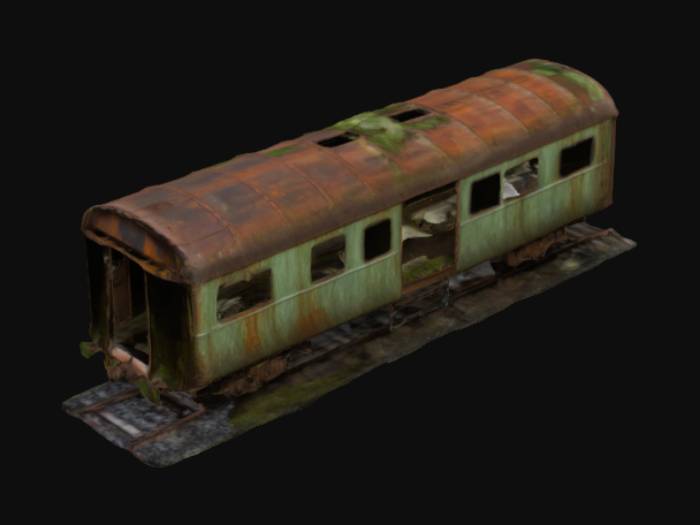
미적 점수 (1~10점): 2